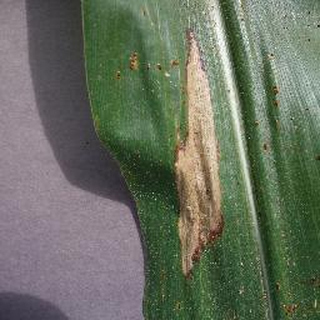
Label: corn_northern_leaf_blight